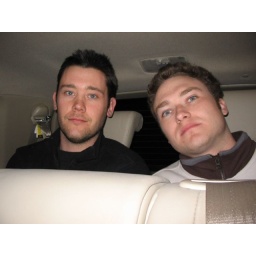
The big boys in the little seats in the back